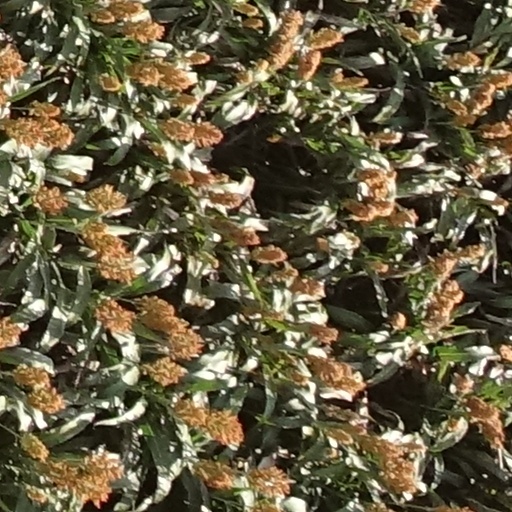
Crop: sorghum